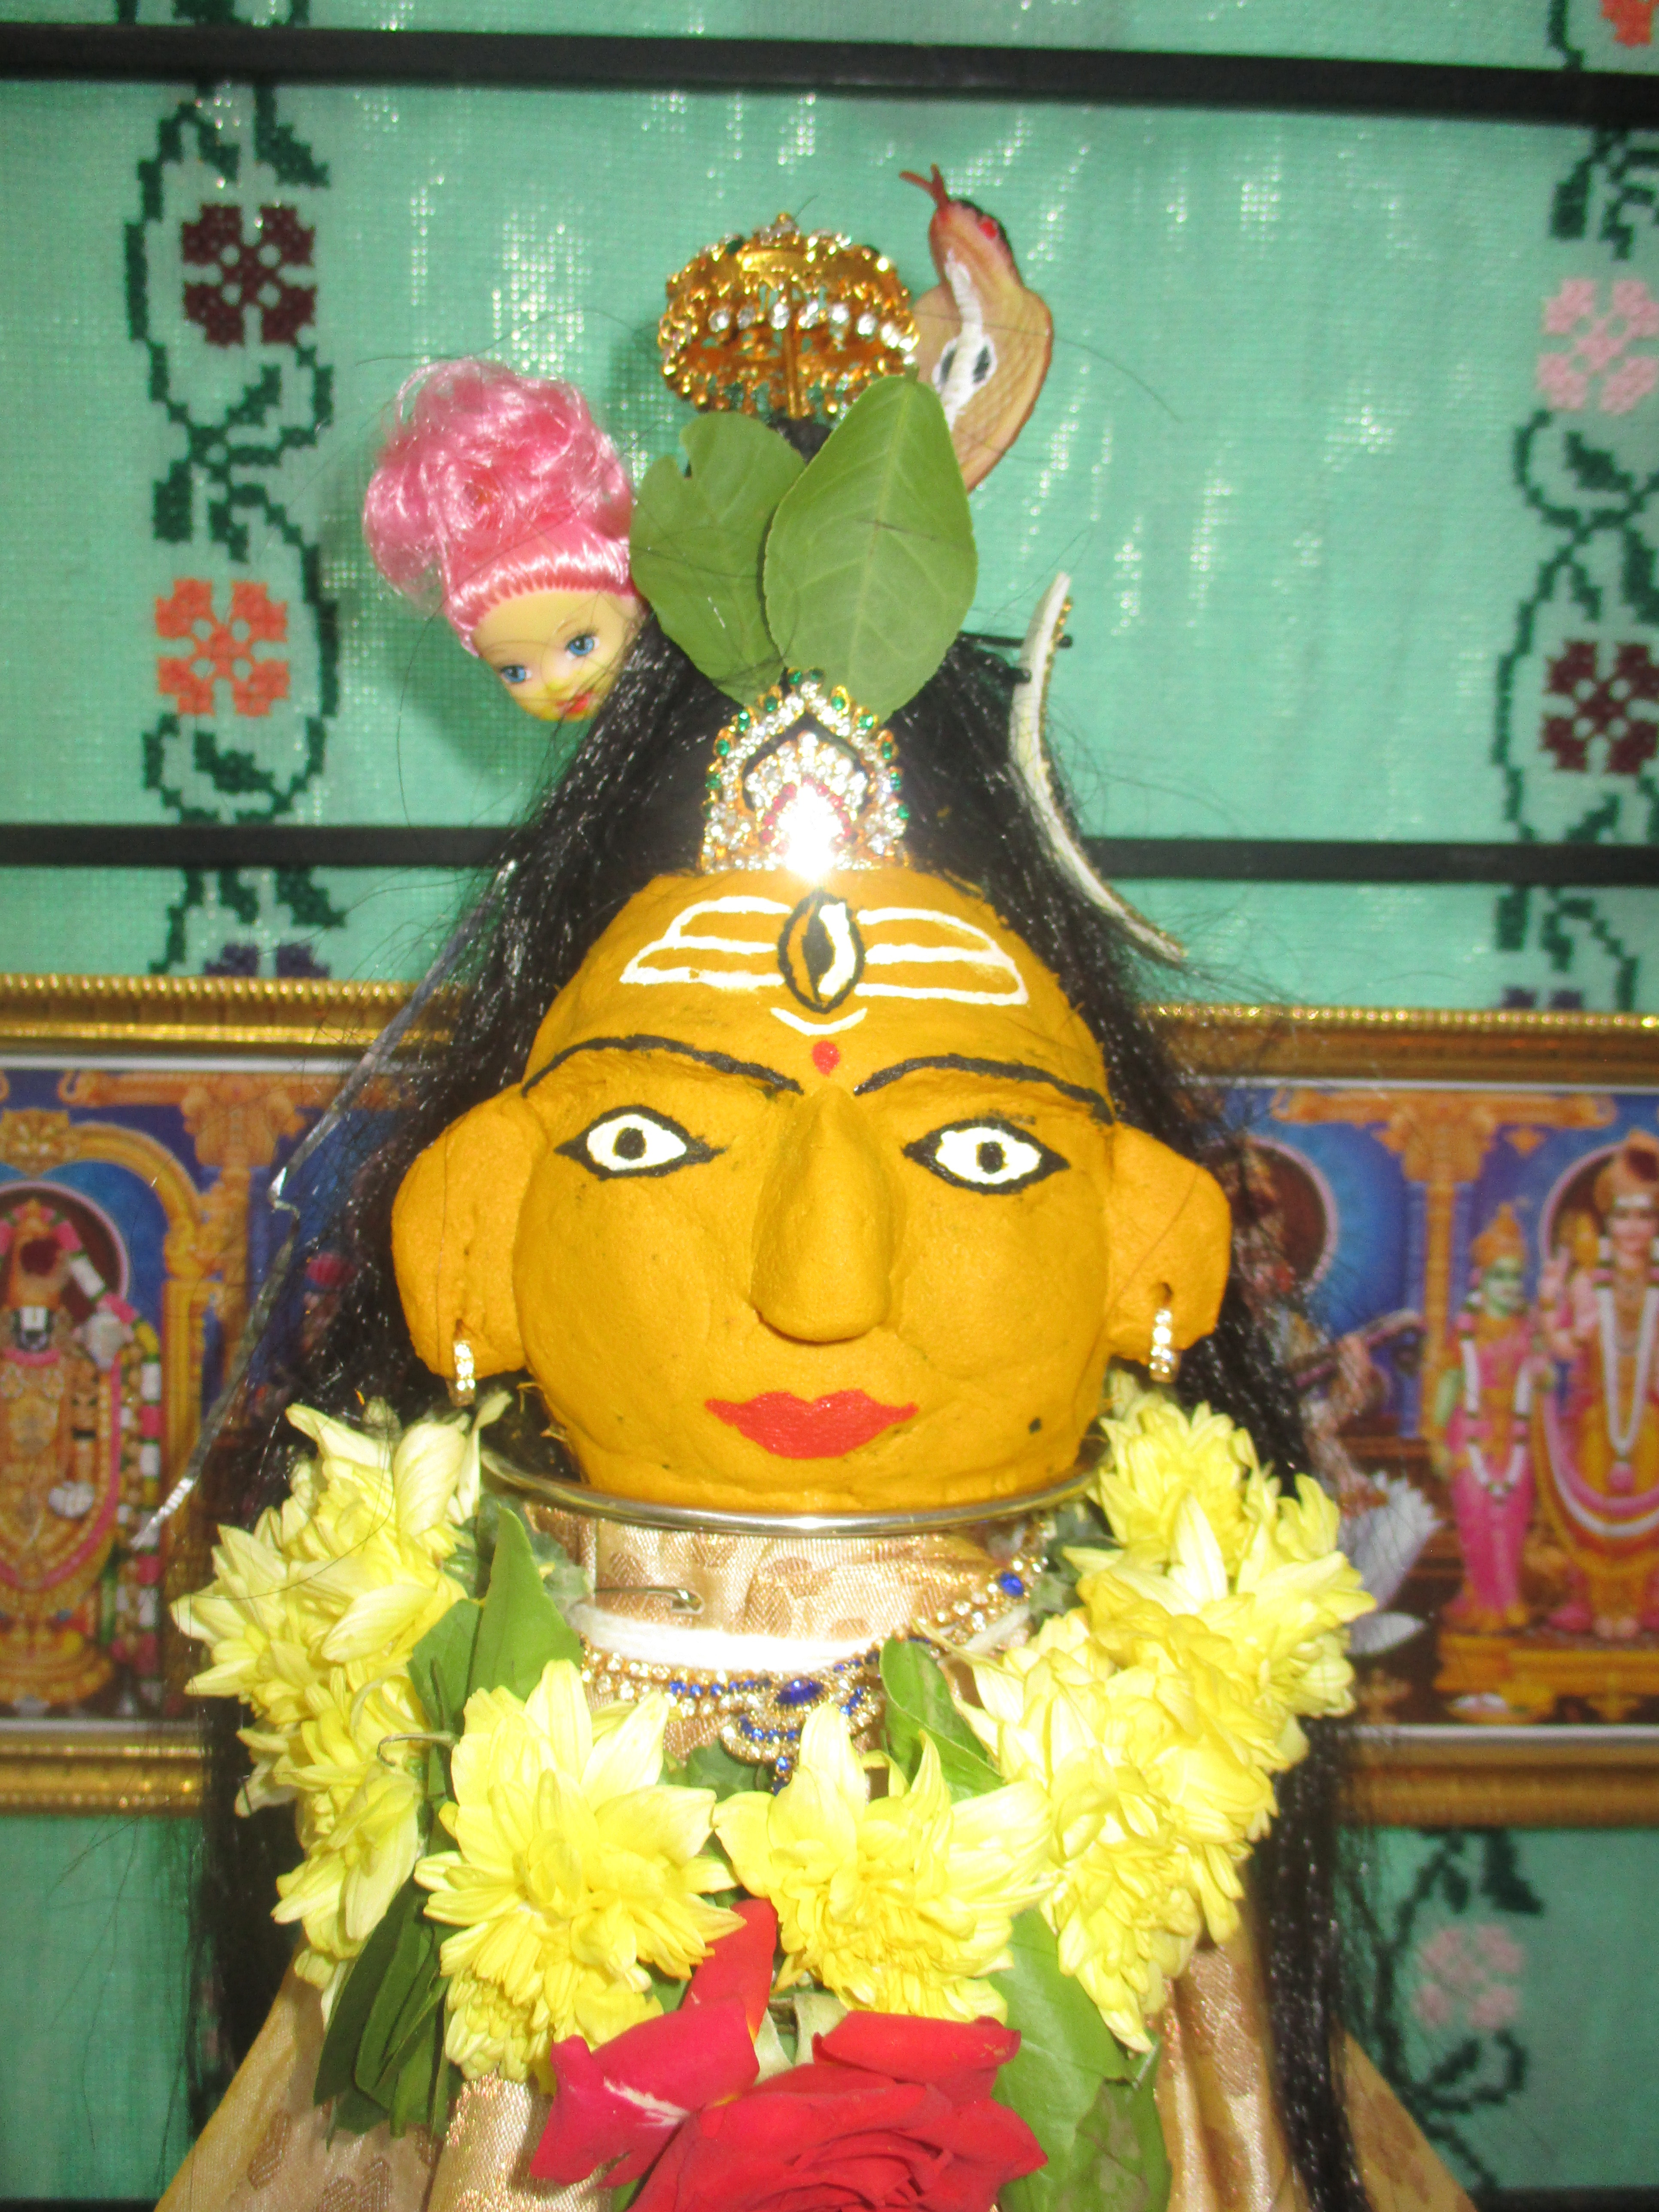
indian, art